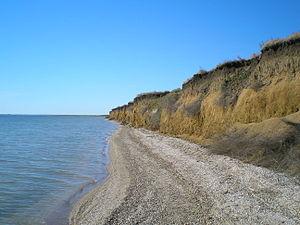
Cet article recense les zones humides d'Ukraine concernées par la convention de Ramsar.
Le Liman d'Alibey est une lagune maritime sur la côte Nord de la Mer Noire, dans le Raïon de Tatarbounary de l'Oblast d'Odessa, en Ukraine. Il appartient à l'ensemble des Limans de Tuzly. Ce liman salé est originellement une ancienne embouchure du fleuve Khadjider. Sa longueur est de 15 km, sa largeur de 11 km, sa superficie de 72 km², sa profondeur maximale de 2,5 m.